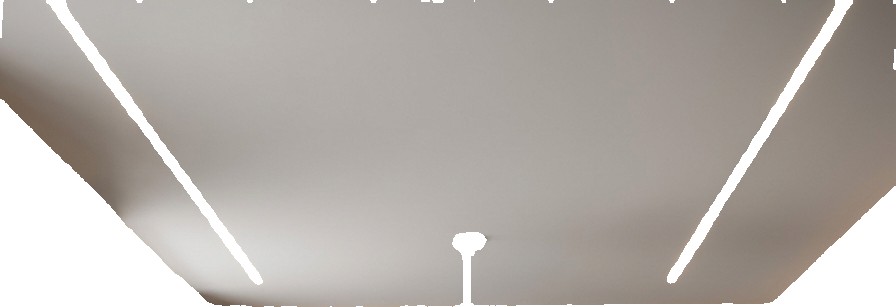
Surface category: ceiling